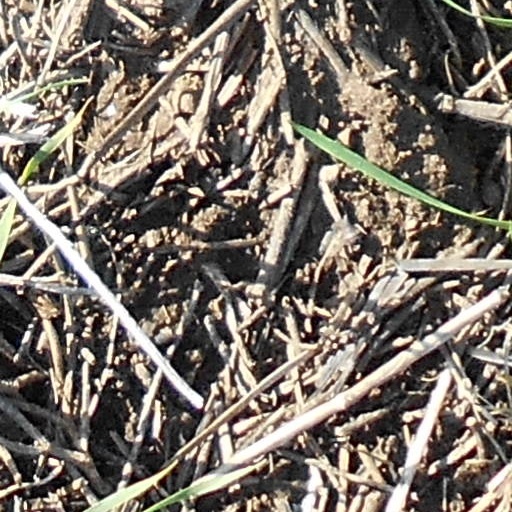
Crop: wheat